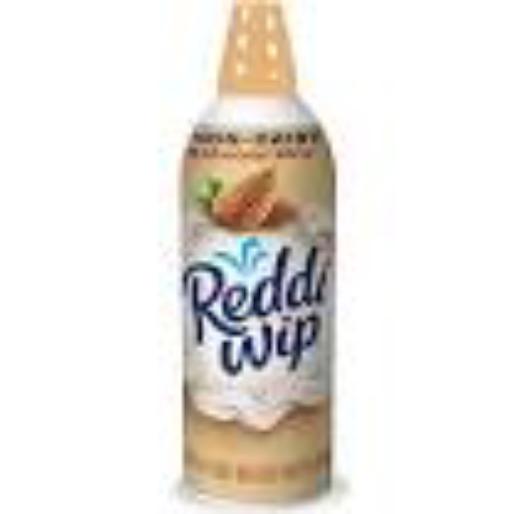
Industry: Food